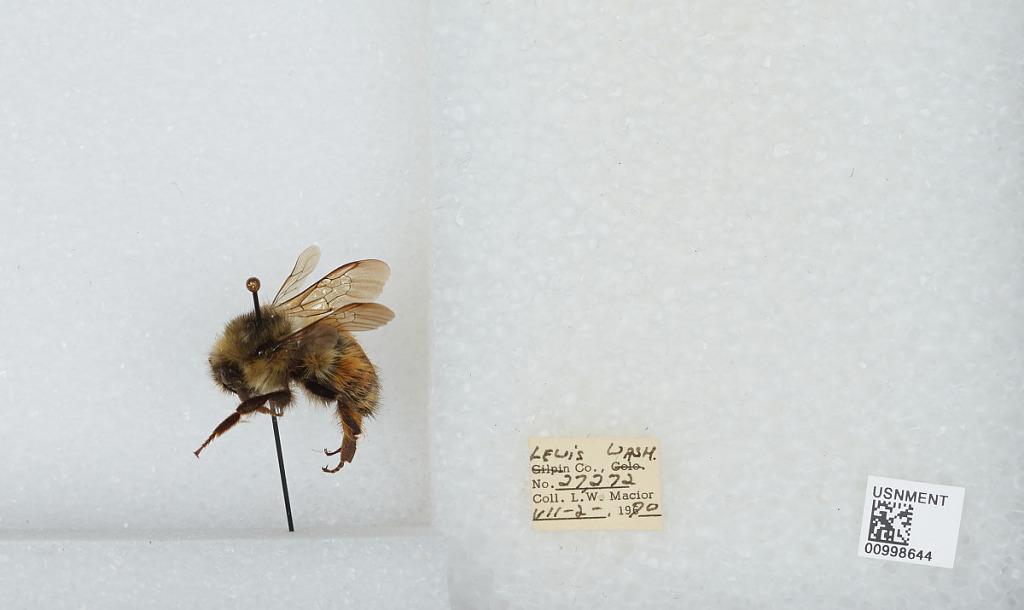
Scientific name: Bombus (Pyrobombus) melanopygus Nylander
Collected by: L. Macior
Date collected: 1970-7-2
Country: United States
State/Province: Washington
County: Lewis
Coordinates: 46.58, -122.4